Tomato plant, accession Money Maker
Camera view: tilt-top (135 deg); turntable rotation: 150 degrees
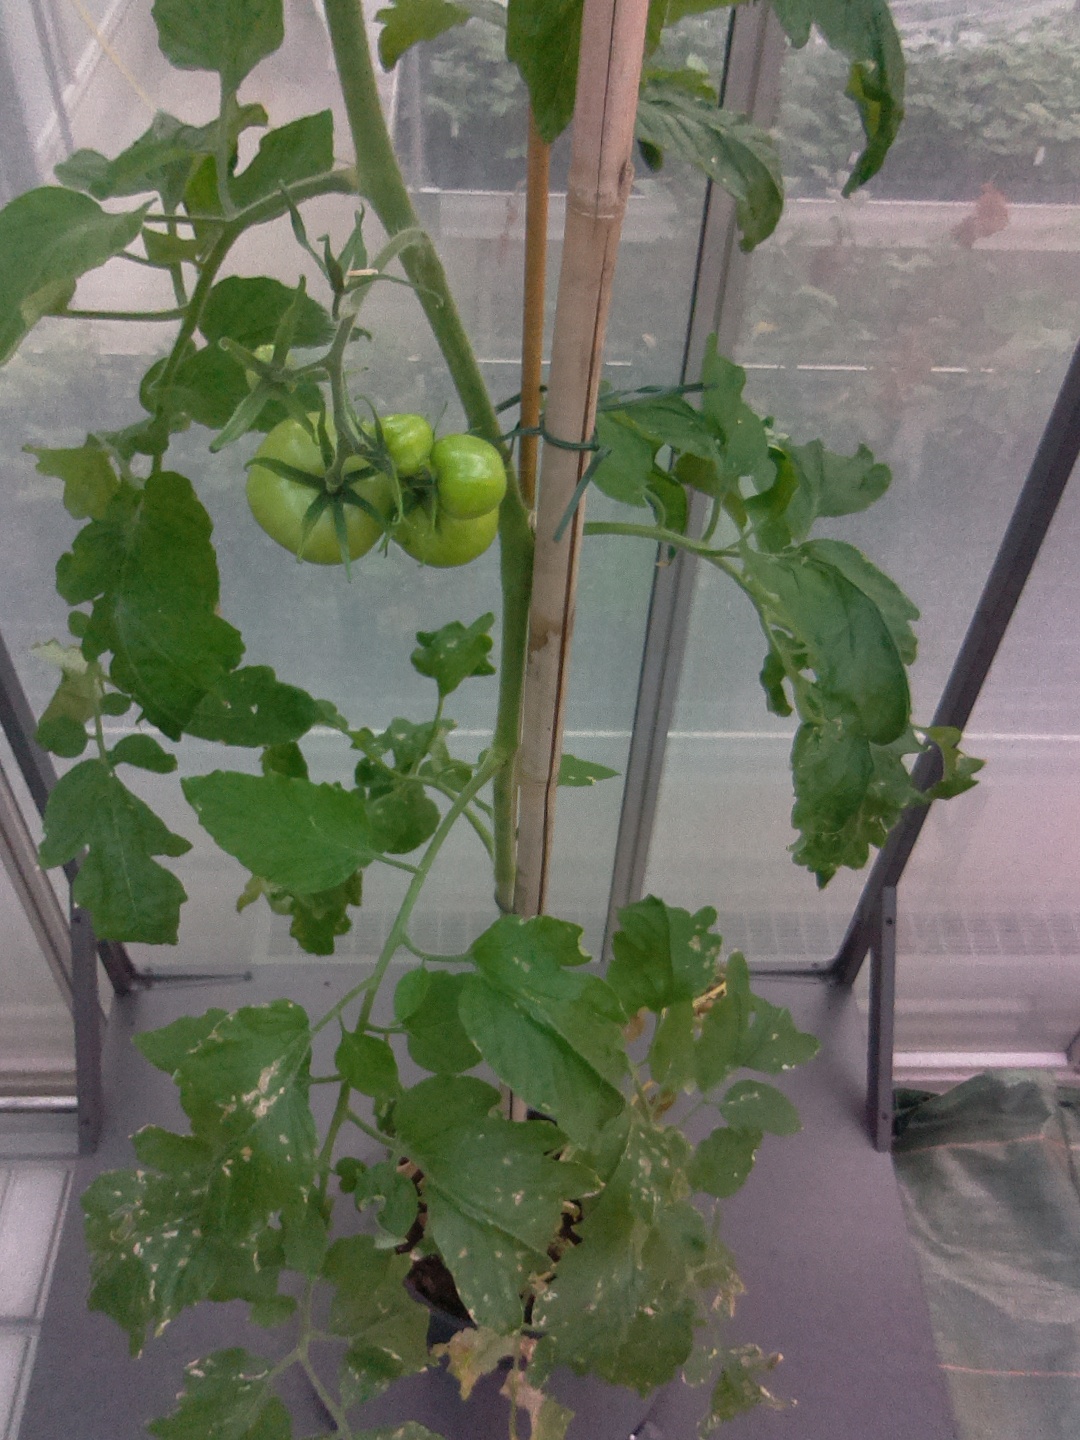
BBCH growth stage 73: 30%-40% of final fruit size